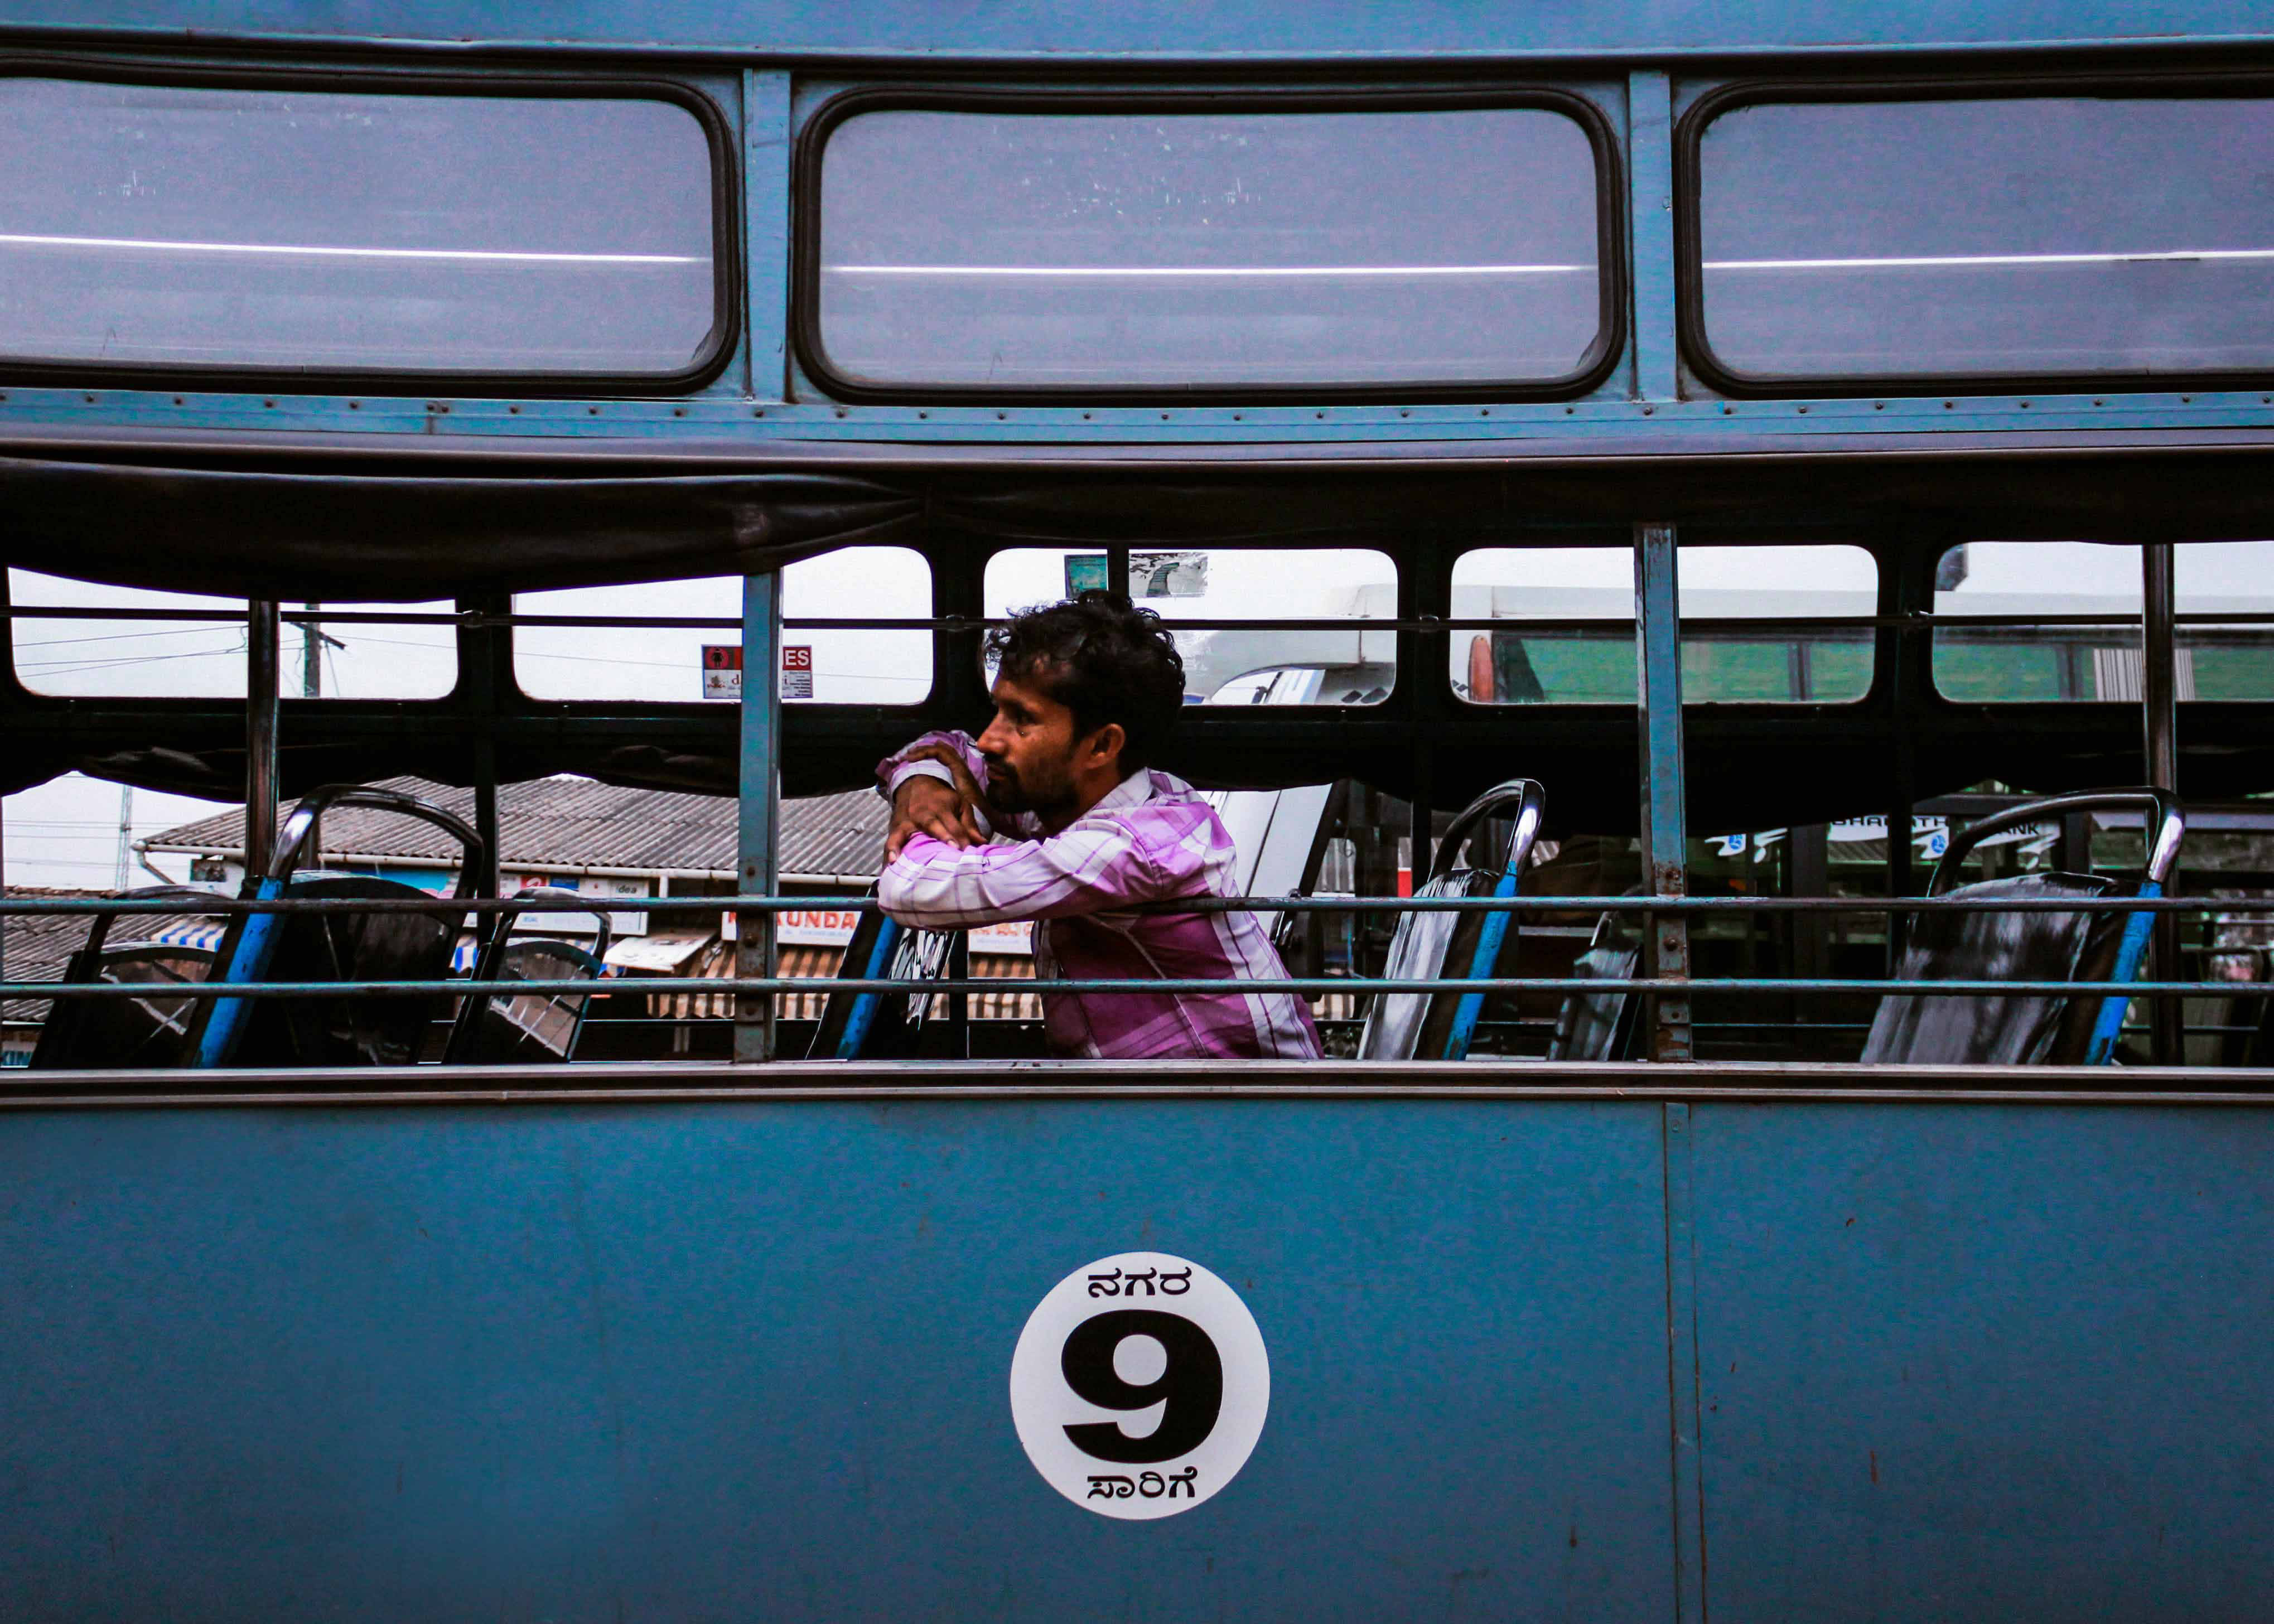
window, vehicle